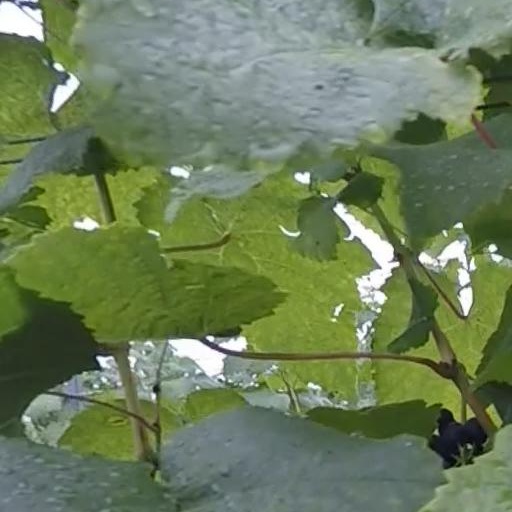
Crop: grape